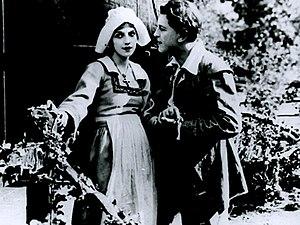
Scène du film Evangéline, réalisé en 1913.
Le cinéma acadien est le cinéma qui est réalisé par les Acadiens, principalement en Acadie.
L'histoire de l'art en Acadie s'échelonne sur plus de quatre siècles. Les premiers textes littéraires d'Amérique du Nord sont produits par Marc Lescarbot en Acadie en 1606. La situation socio-économique et ensuite le Grand Dérangement ont toutefois longtemps empêché les Acadiens de produire un grand nombre d'œuvres d'art. La tradition orale reste d'ailleurs forte jusque dans les années 1960, où la culture se diversifie.
Le Grand Dérangement, en particulier la déportation des Acadiens, a inspiré de nombreux artistes.